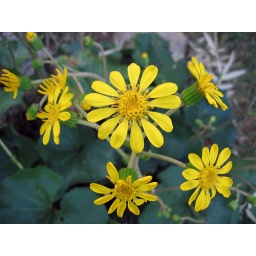
yellow flower in Shukkeien